Napoleon III

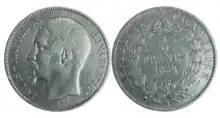
Silver coin: 5 franc, 1852, Under Louis-Napoléon Bonaparte as president

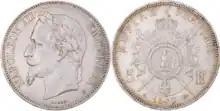
Silver coin: 5 franc, 1870, Under Emperor Napoleon III

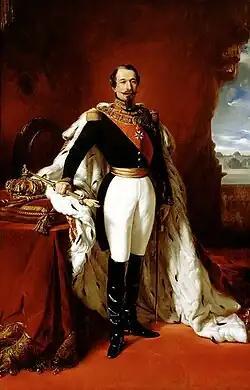
Portrait of Napoleon III in 1853 (by Franz Xaver Winterhalter)

The new constitution of the Second Republic, drafted by a commission including Alexis de Tocqueville, called for a strong executive and a president elected by popular vote through universal male suffrage, rather than chosen by the National Assembly. The elections were scheduled for 10–11 December 1848. Louis Napoleon promptly announced his candidacy. There were four other candidates for the post: General Cavaignac, who had led the suppression of the June uprisings in Paris; Lamartine, the poet-philosopher and leader of the provisional government; Alexandre Auguste Ledru-Rollin, the leader of the socialists; and Raspail, the leader of the far left wing of the socialists.